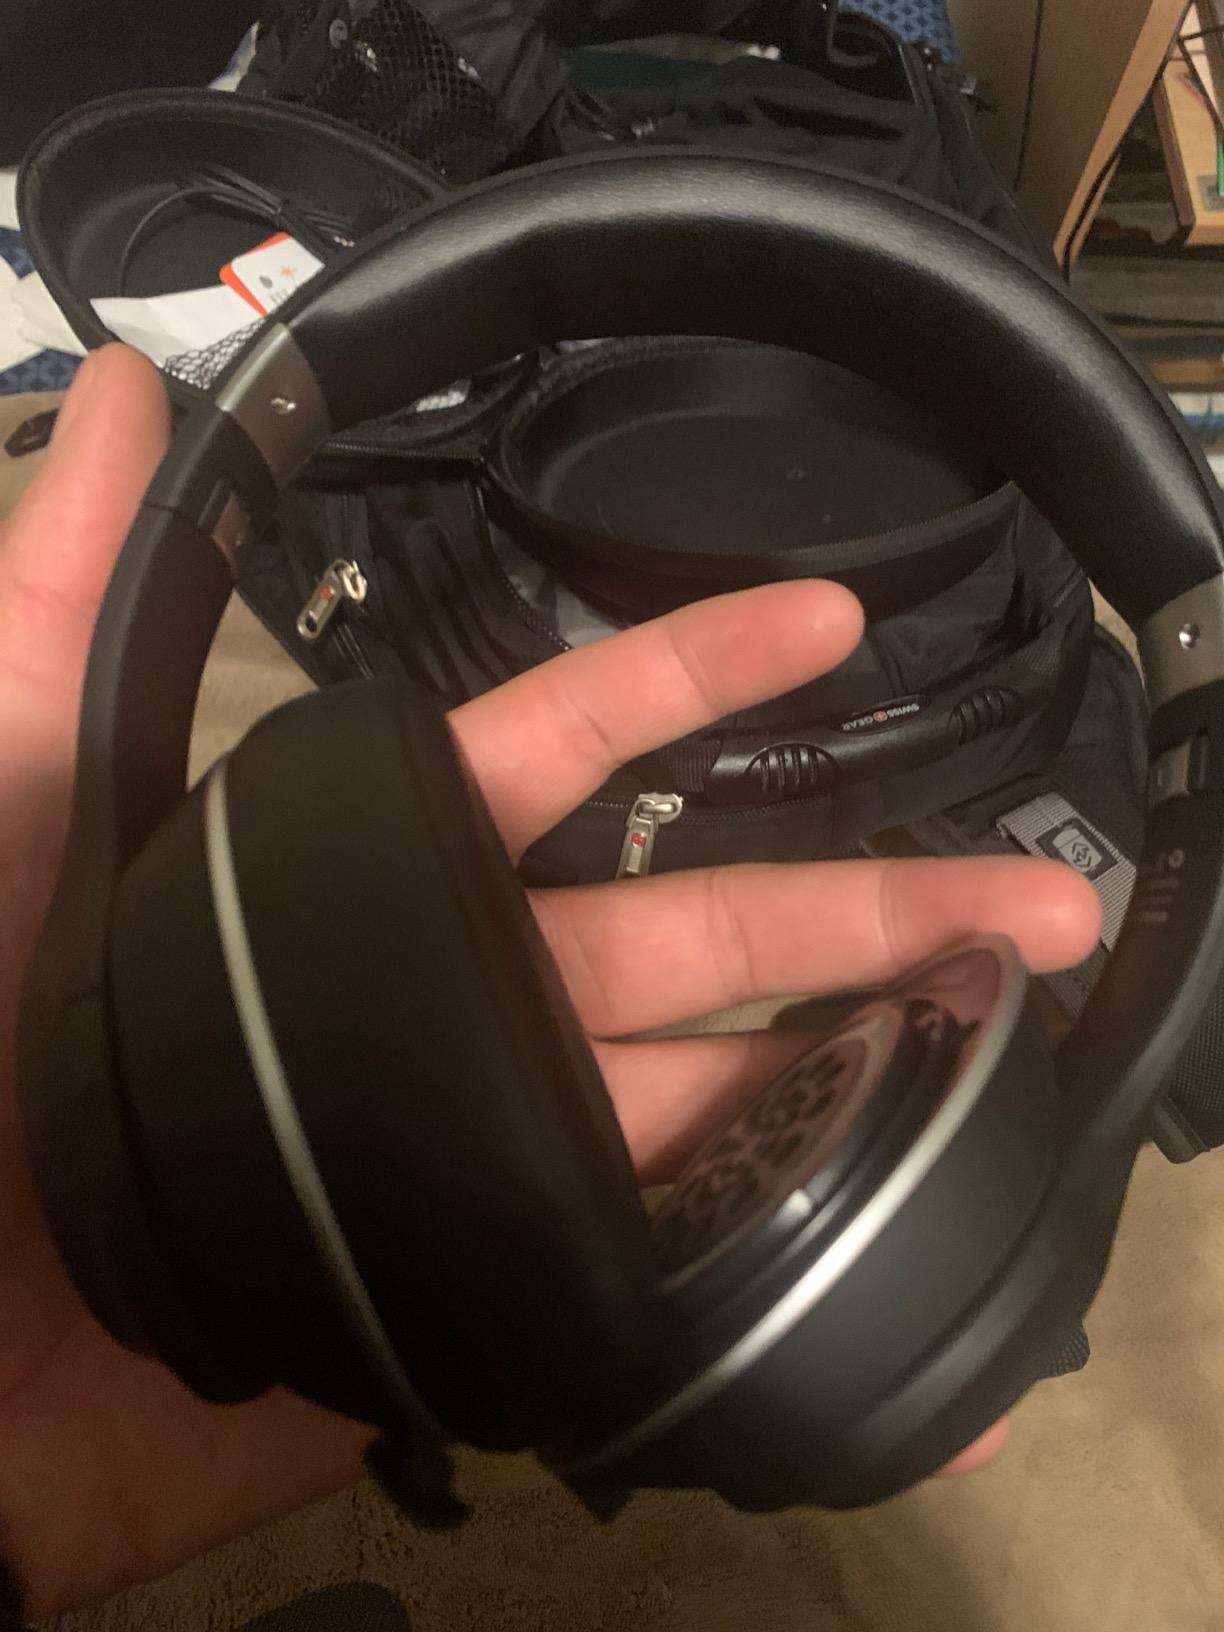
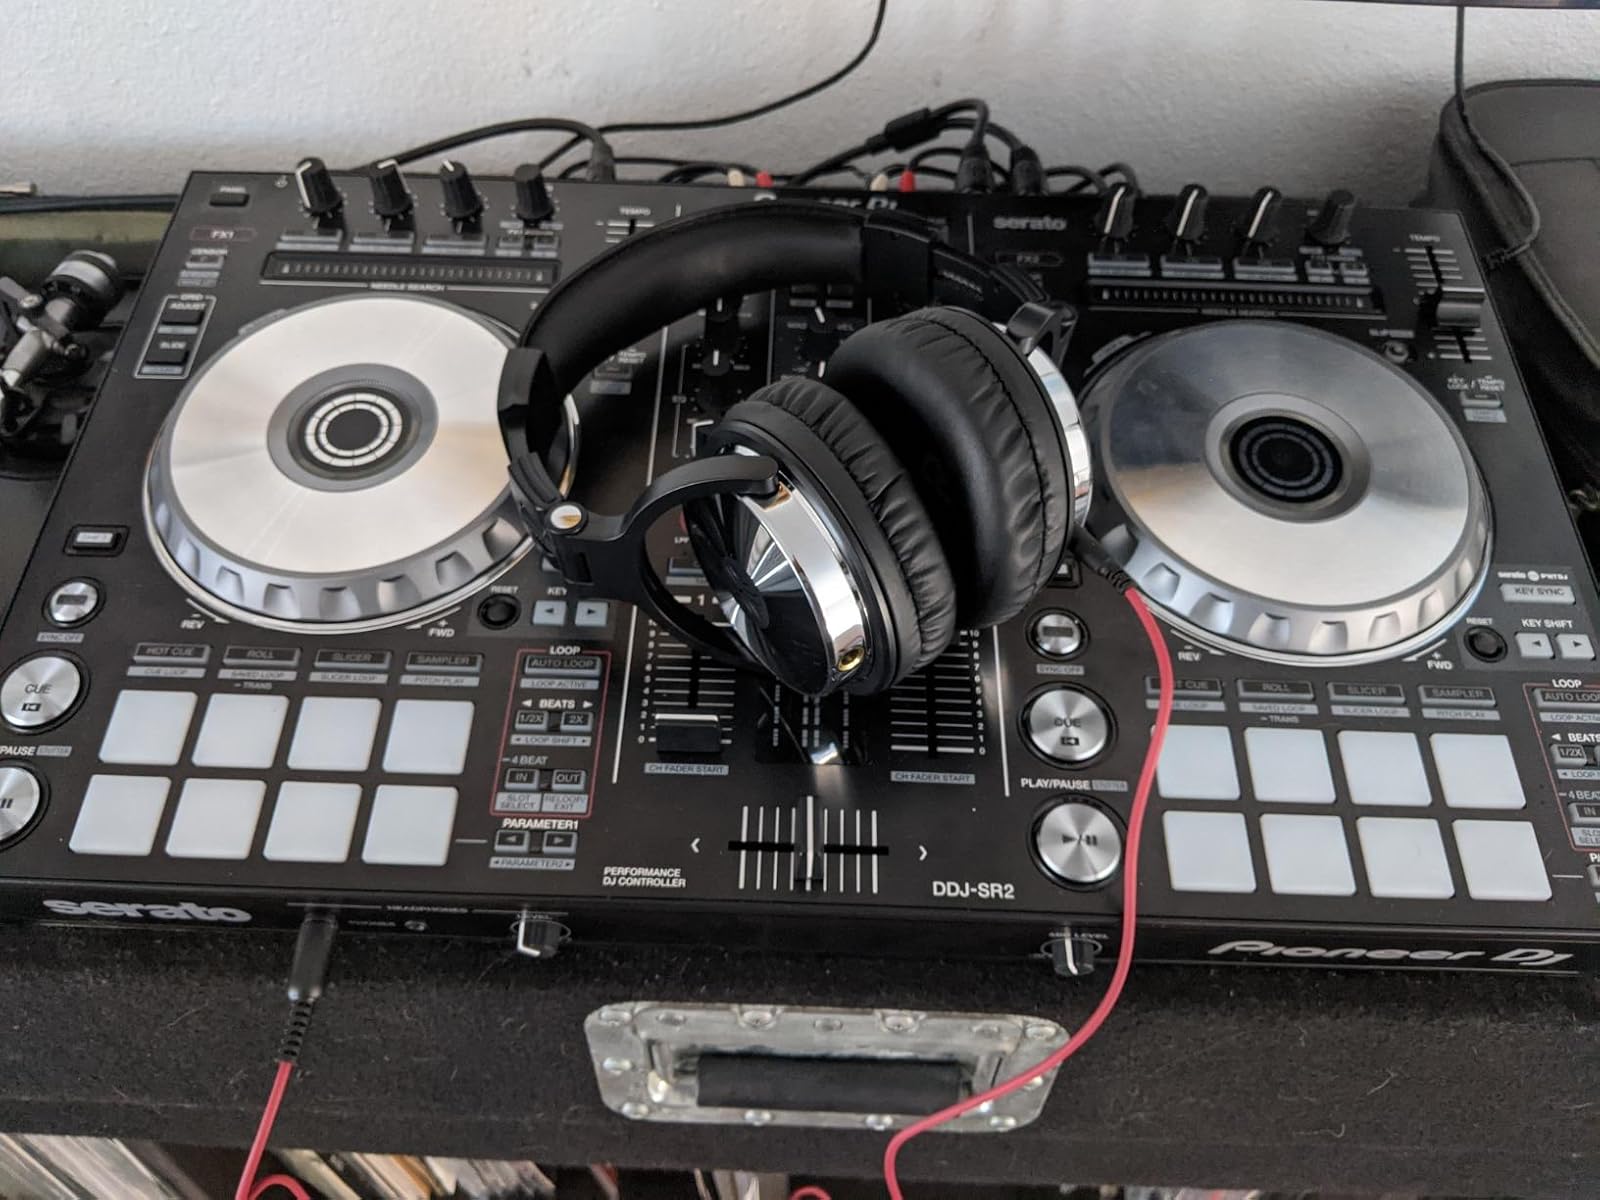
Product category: headphones
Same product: no